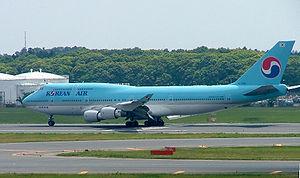
Korean Air est une compagnie aérienne privée sud coréenne, créée en 1969 comme KAL. La compagnie est membre fondateur de Skyteam. Son nom en coréen s'écrit en hangûl : 대한 항공 ; en hanja : 大韓航空 ; en romanisation révisée : Daehan Han Gong et selon l'ancien système McCune-Reischauer : Taehan Hanggong.